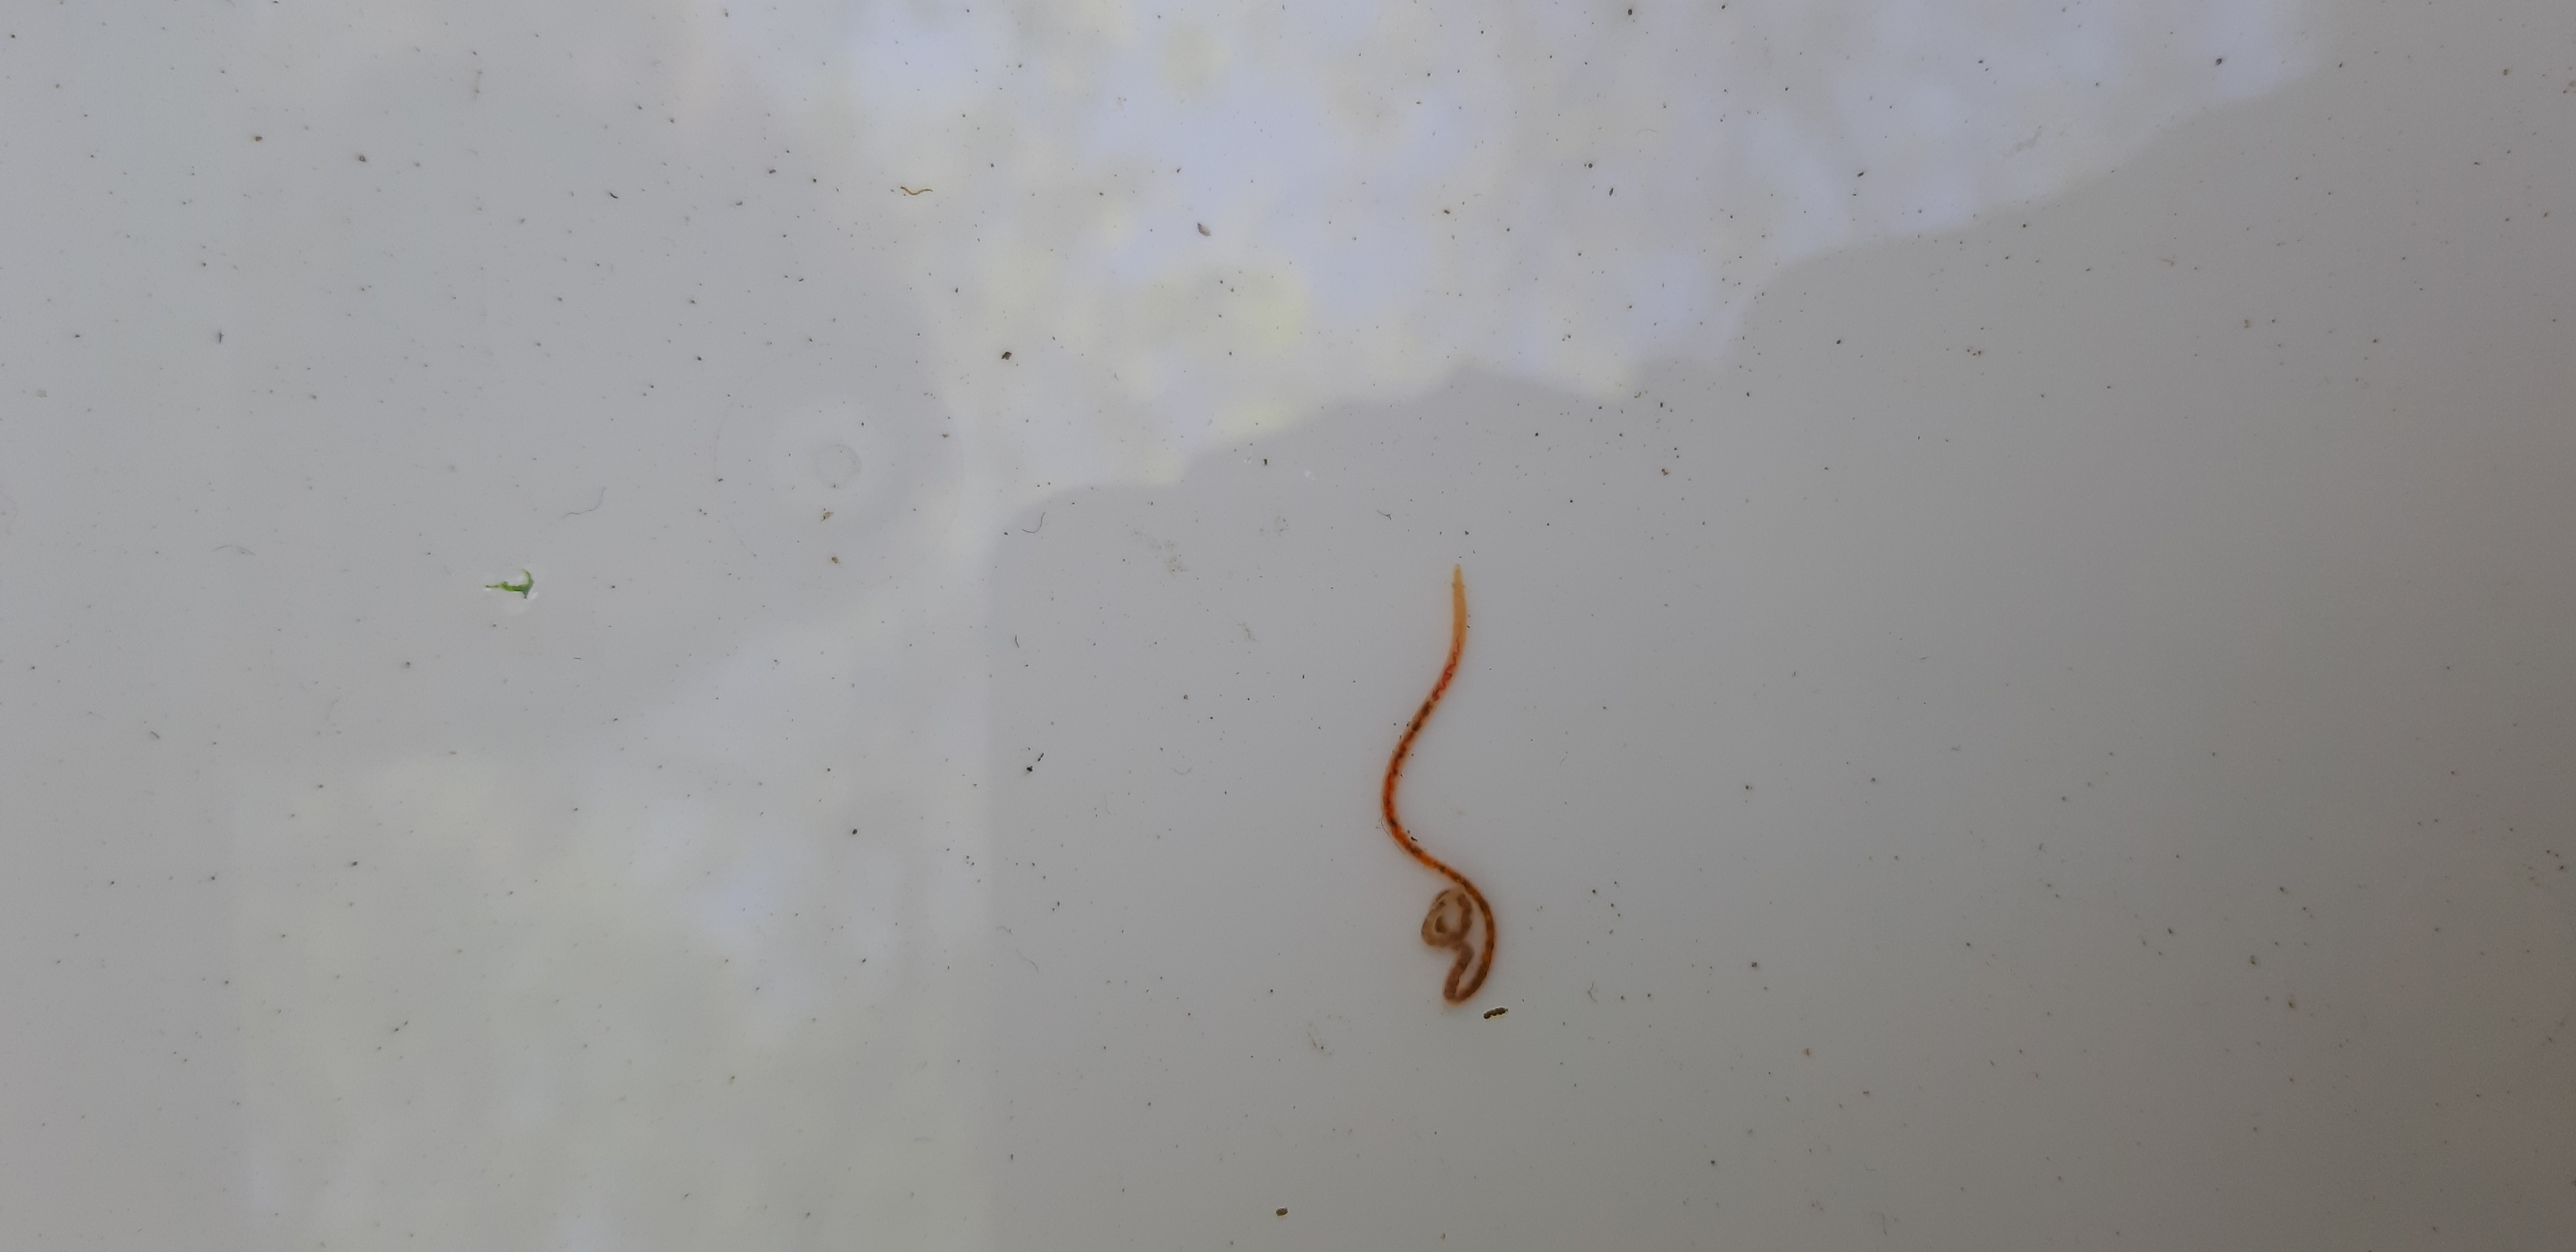
Macroinvertebrate group: worms